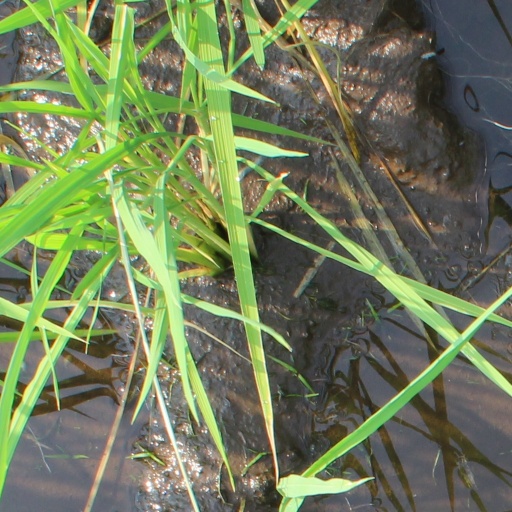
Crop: rice